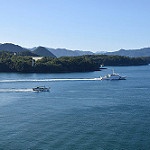
Scene: Outdoor